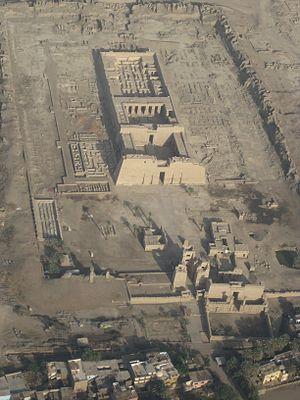
Le terme pharaon sert à désigner les rois et reines de l'Égypte antique. Les noms de 345 pharaons nous sont parvenus grâce à de multiples attestations dont des listes royales compilées par les scribes égyptiens. Ces souverains se sont succédé sur une période de plus de trois millénaires entre -3150 et -30. Depuis les Ægyptiaca de Manéthon, historien et grand-prêtre d'Héliopolis au -IIIᵉ siècle, cette longue période est divisée en trente dynasties depuis l'unification du royaume par le mythique Narmer-Ménès et jusqu'à la disparition de Nectanébo II en -343, le dernier pharaon d'une Égypte indépendante. Après lui se succèdent deux dynasties étrangères, la XXXIᵉ dynastie des empereurs perses achéménides et la dynastie des Ptolémées d'origine macédonienne. L'archéologie a aussi permis de distinguer une dynastie archaïque, antérieure à la première, la dynastie égyptienne zéro.